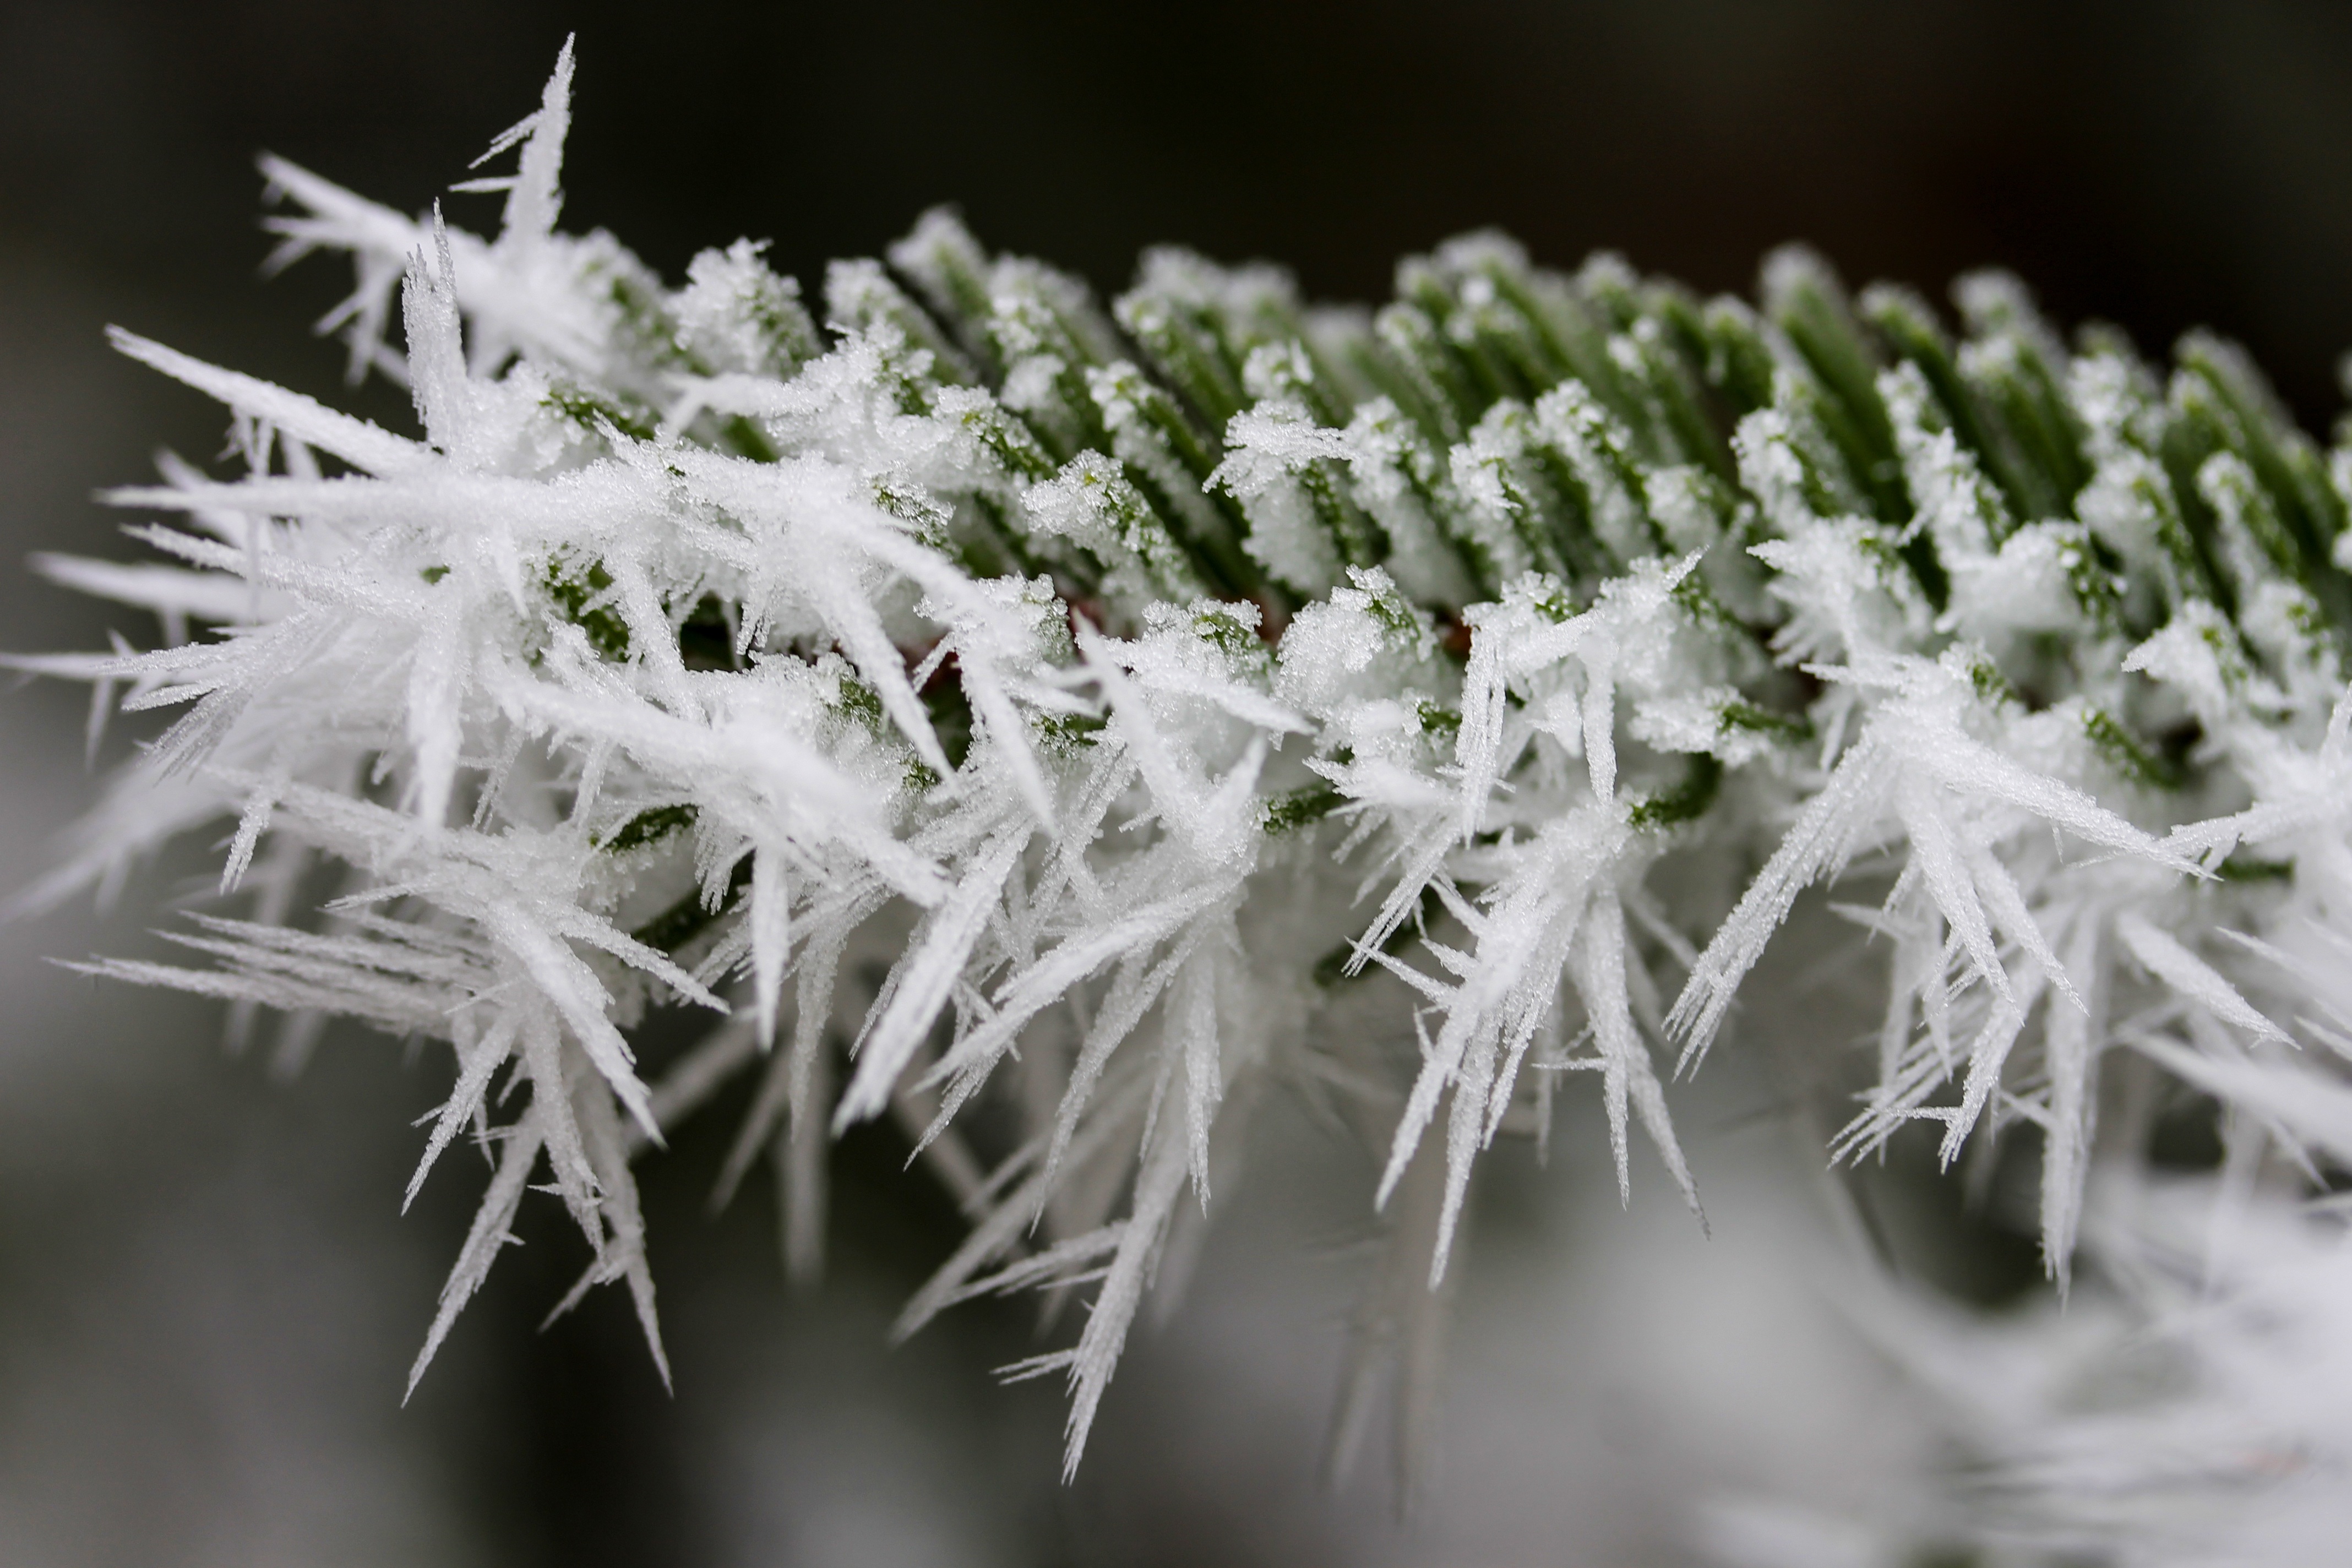
nature, forest, grass, branch, snow, winter, plant, white, photography, leaf, flower, frost, pine, ice, green, macro, flora, season, twig, close up, frosty, rime, freezing, macro photography, wintery, plant stem, thorns spines and prickles